Palghar

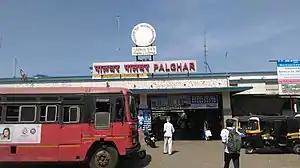
Palghar railway station

Palghar is well connected via road and rail transport. The town serves as a divisional head of the Maharashtra State Road Transport Corporation (MSRTC), providing direct connectivity to several towns across Maharashtra and Gujarat, including Surat, Vapi, Valsad, Vadodara, Bharuch, Ankleshwar, Anand, Mumbai, Ahmedabad, Miraj, Sangli, Pune, Vaduj, Thane, Ulhasnagar, Bhiwandi, Aurangabad, Ahmednagar, Kalyan, Alibag, Nandurbar, Bhusaval, Shirdi, and Nashik.